Wanmai Setthanan

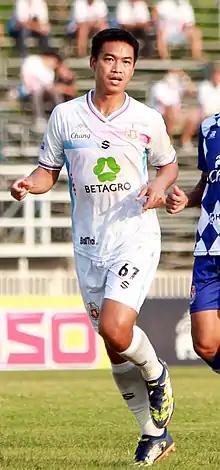
Wanmai Setthanan playing for Lamphun Warrior.

Wanmai Setthanan, (born 12 January 1986) is a Thai professional footballer who plays as a right-back for Thai League 3 club Pattaya Dolphins United.